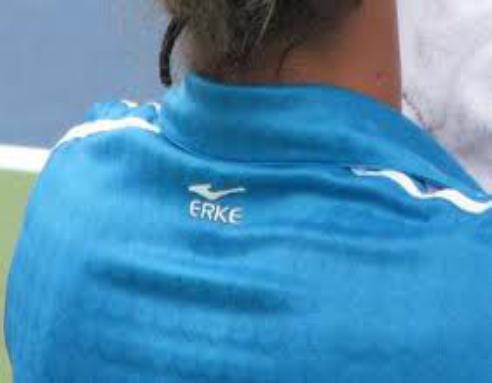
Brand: ERKE-2
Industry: Clothes